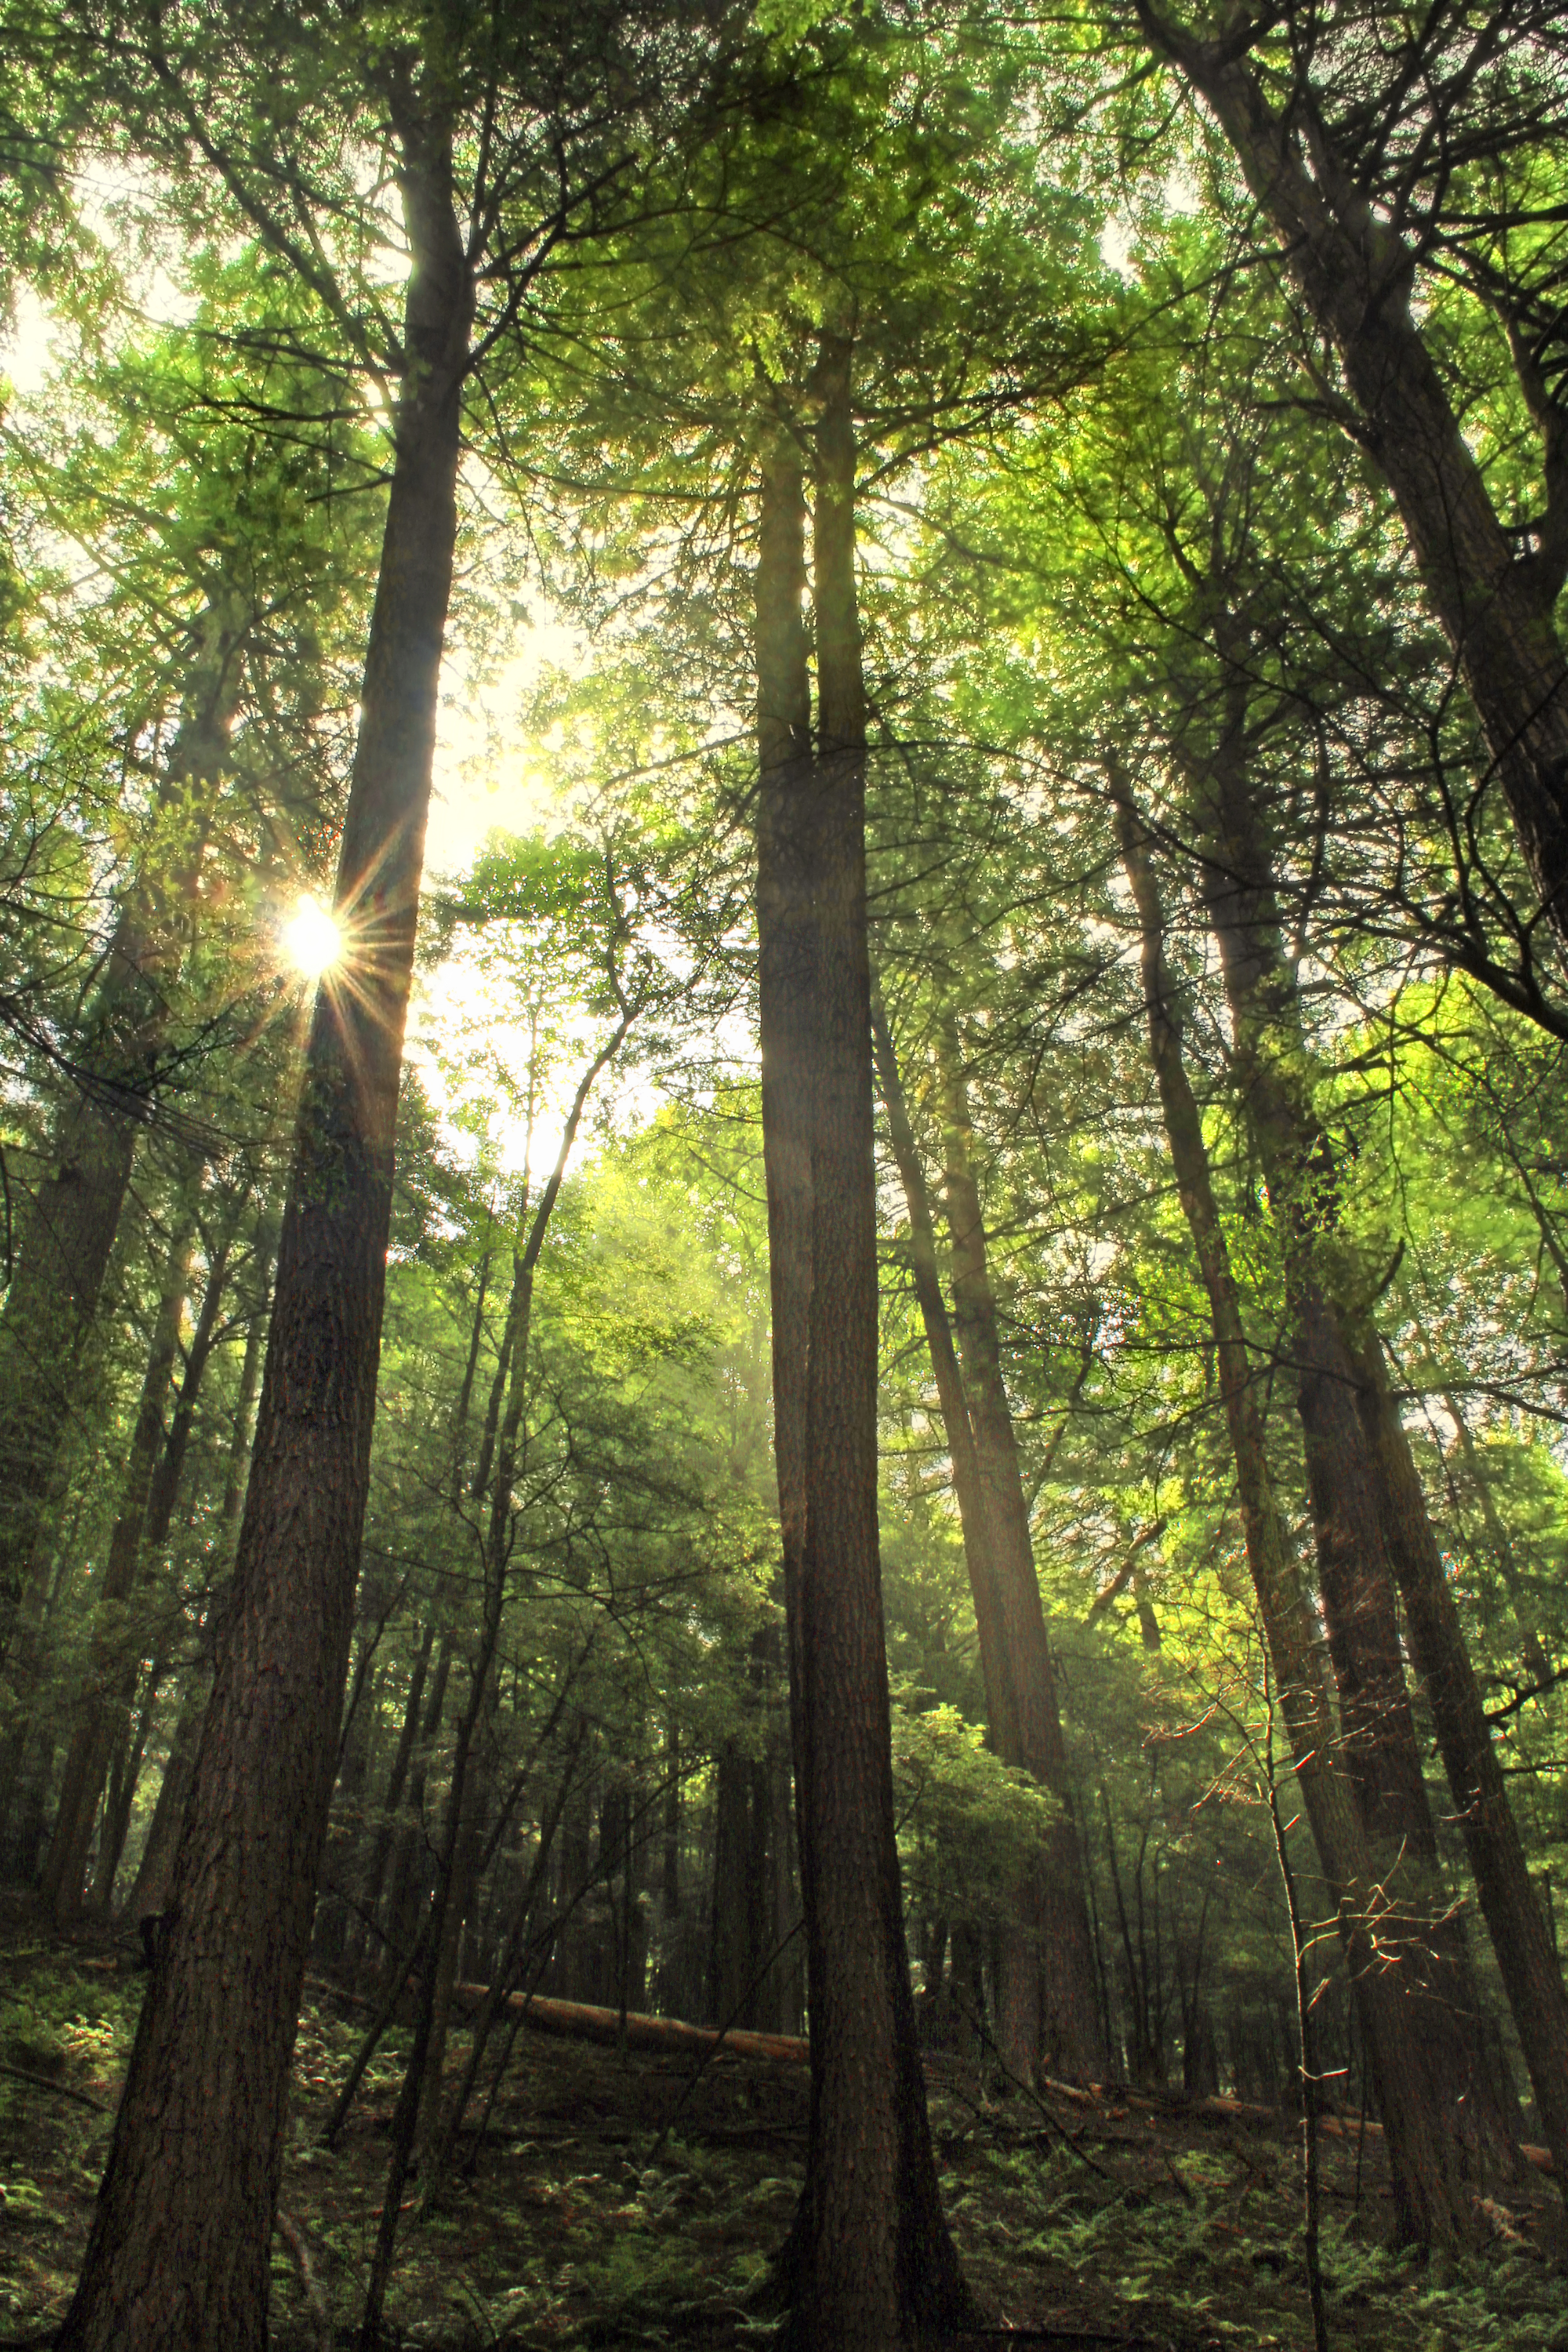
tree, nature, forest, wilderness, branch, plant, fog, hiking, sunlight, leaf, summer, canopy, jungle, autumn, trees, creativecommons, coniferous, vegetation, rainforest, clintoncounty, deciduous, pennsylvaniawilds, hemlocks, easternhemlocks, tsugacanadensis, understory, ferns, pennsylvania, backlight, oldgrowthforest, relictforest, pottercounty, beechbottomtrail, beechbottomhollow, grove, woodland, habitat, ecosystem, biome, old growth forest, natural environment, geographical feature, woody plant, temperate broadleaf and mixed forest, temperate coniferous forest